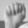
ASL letter: A